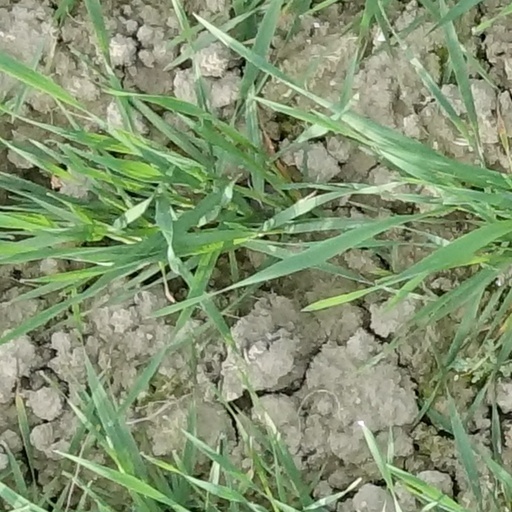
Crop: wheat